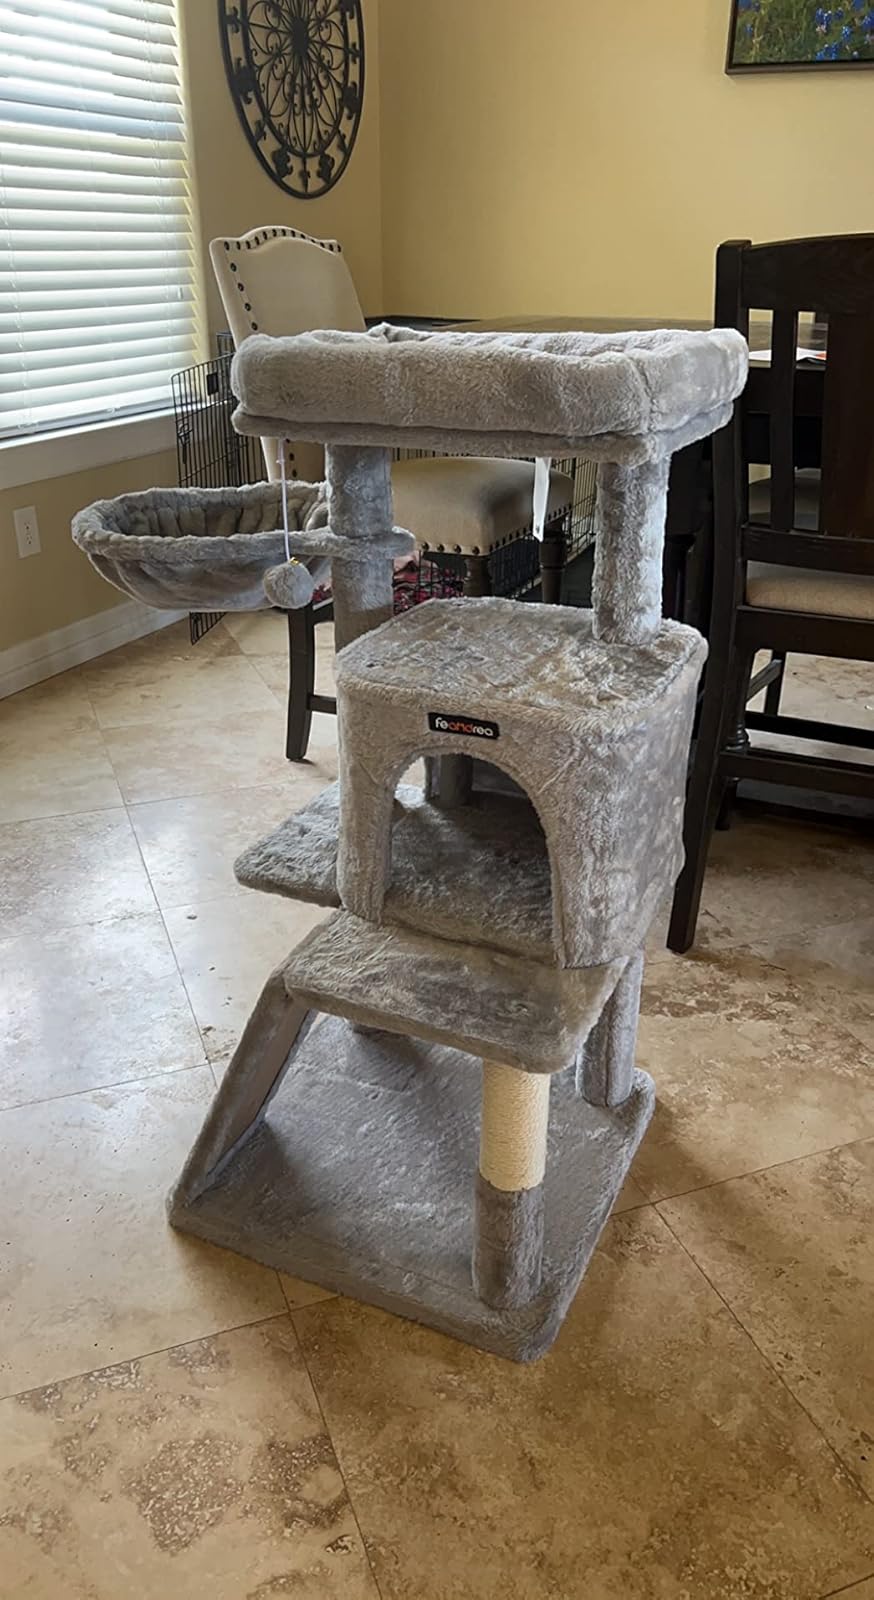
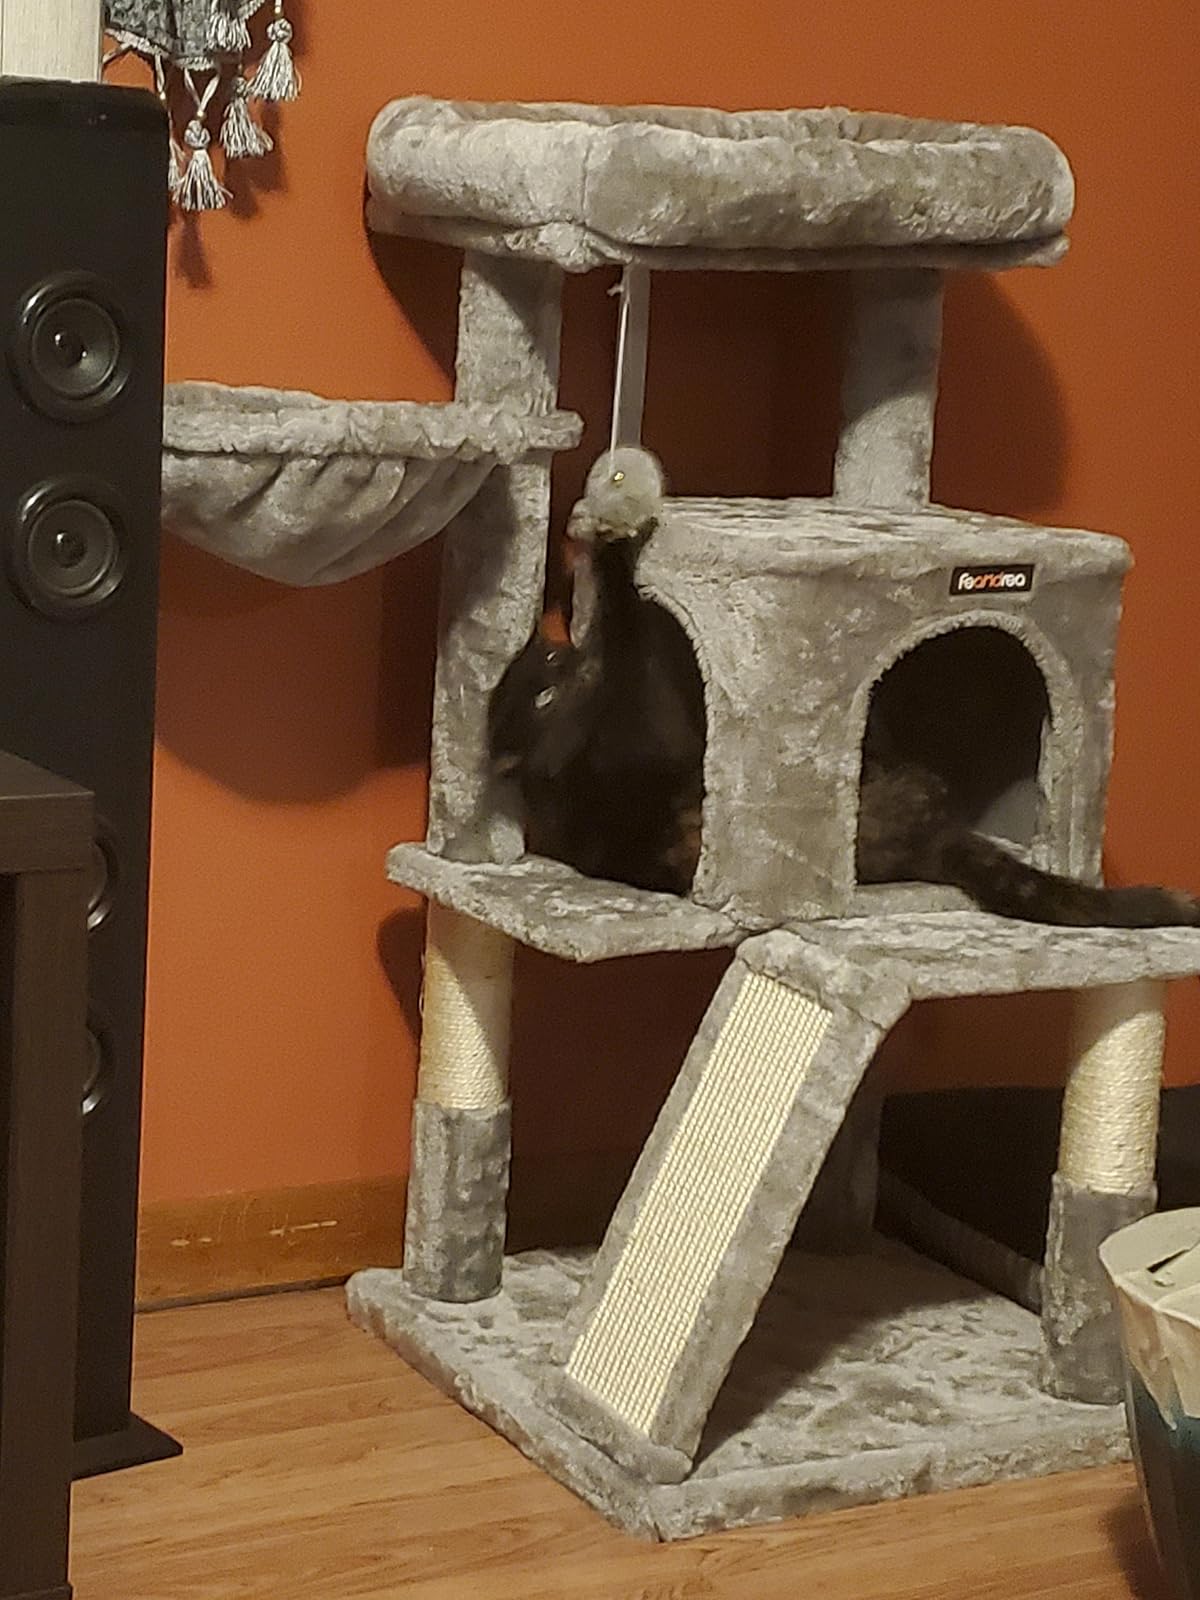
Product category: items_cat tree
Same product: yes